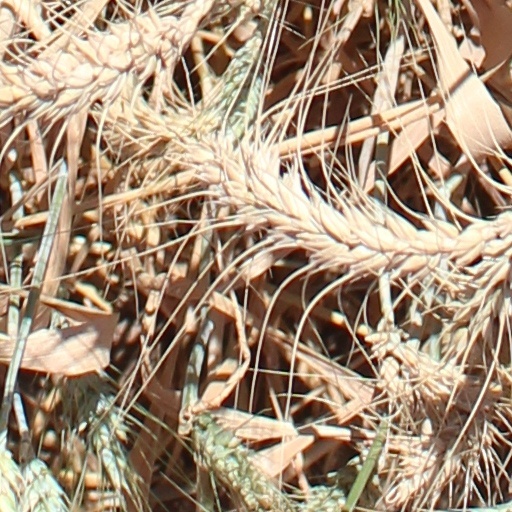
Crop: wheat